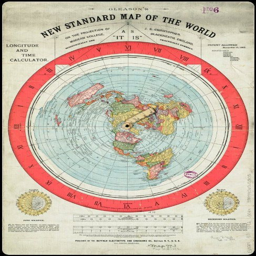
new standard map of the world